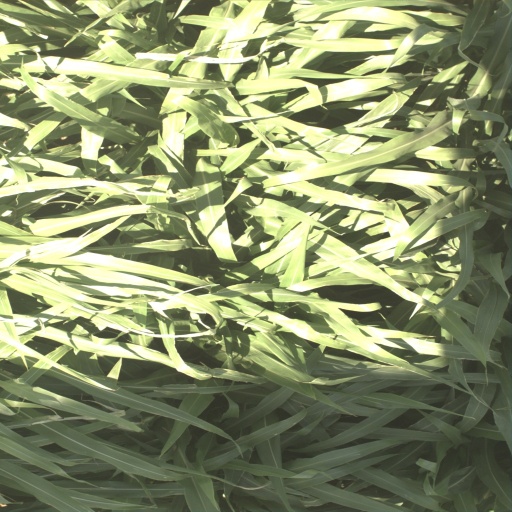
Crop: sorghum